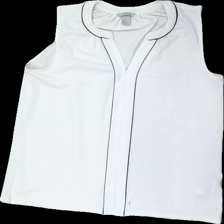
View: front
Type: Blouse
Category: Ladies
Brand: H&M
Colors: White, Black
Material: 100% polyester
Cut: Regular
Size: S
Season: All
Price range: <50
Recommended usage: Export